Describe the emotion expressed in this image:  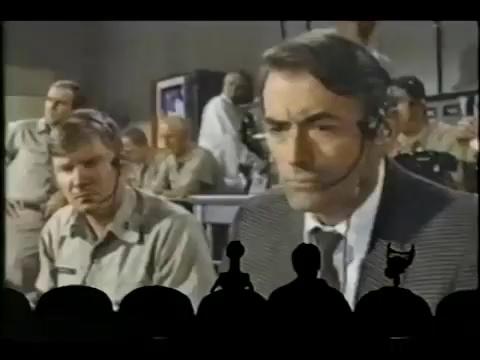
This person displays Fear, valence and arousal with low intensity.